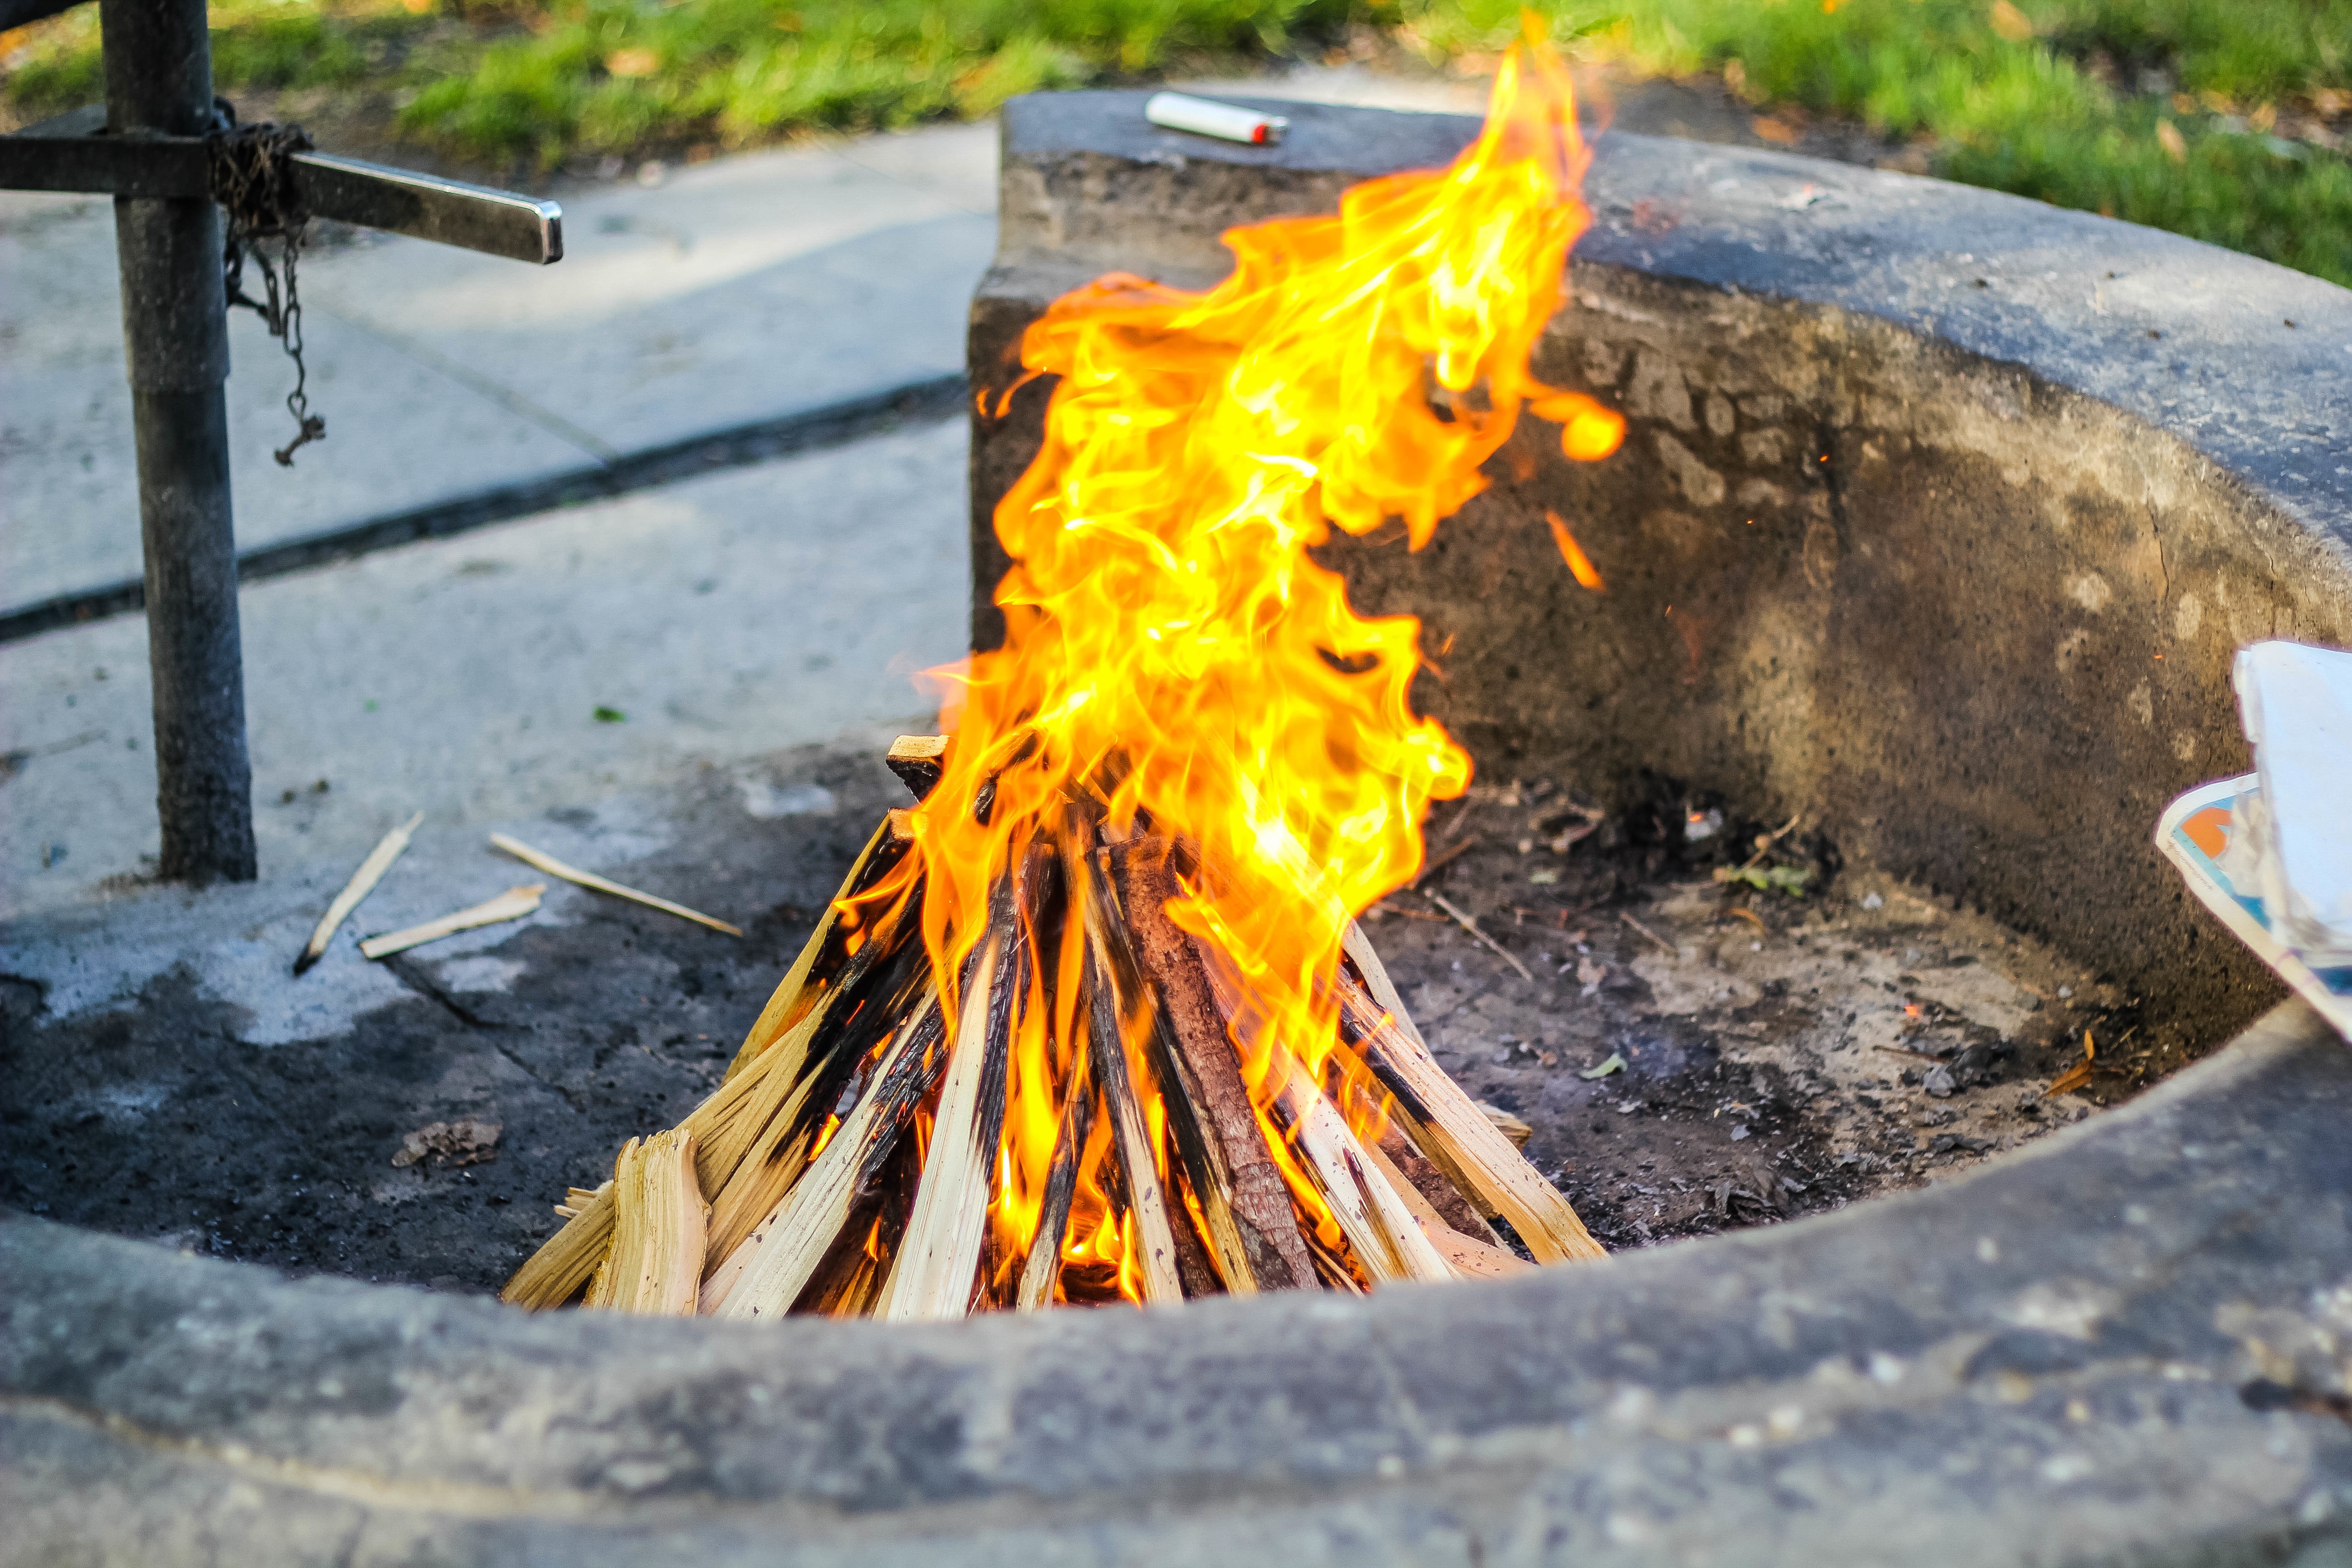
asphalt, backyard, fire, soil, campfire